Alberto Candeau

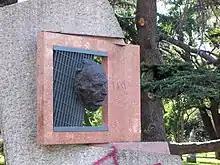
Alberto Candeau

Alberto Candeau (October 11, 1910 - January 22, 1990) was a famous Uruguayan actor and writer.